Zalantun

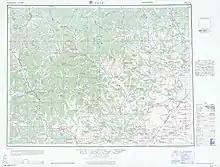
Map including Zalantun (labeled as Ya-lu (Cha-lan-t'un) (AMS, 1951)

Zalantun was formerly known as Butha, and the city was made into an administrative centre in the Kangxi era. In 1929, Buteha was renamed as Yalu county because the Yalu River runs through it, but in 1933 it became the Zalantun Banner. In 1983, Zalantun ceased to be a banner and became a part of Hulunbuir, remaining so today.